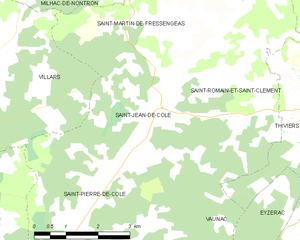
Saint-Jean-de-Côle est une commune française située dans le département de la Dordogne, en région Nouvelle-Aquitaine.